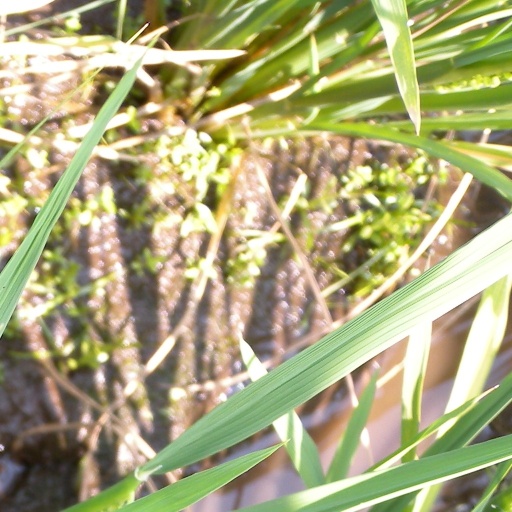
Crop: rice